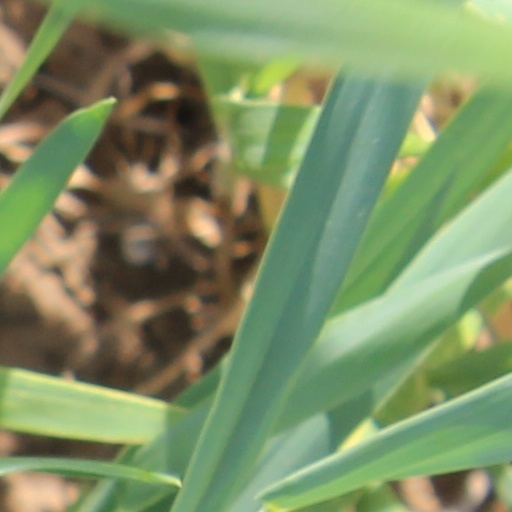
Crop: wheat